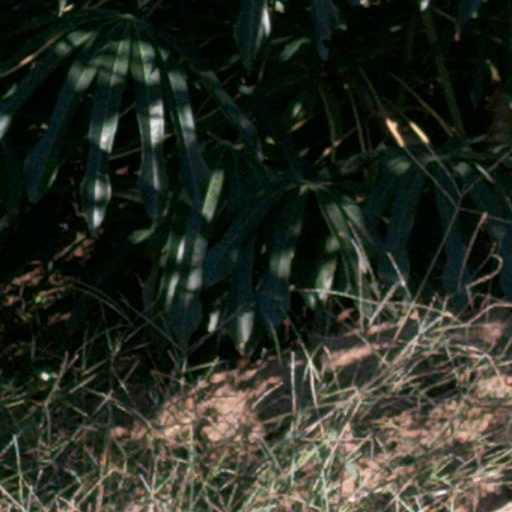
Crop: cassava